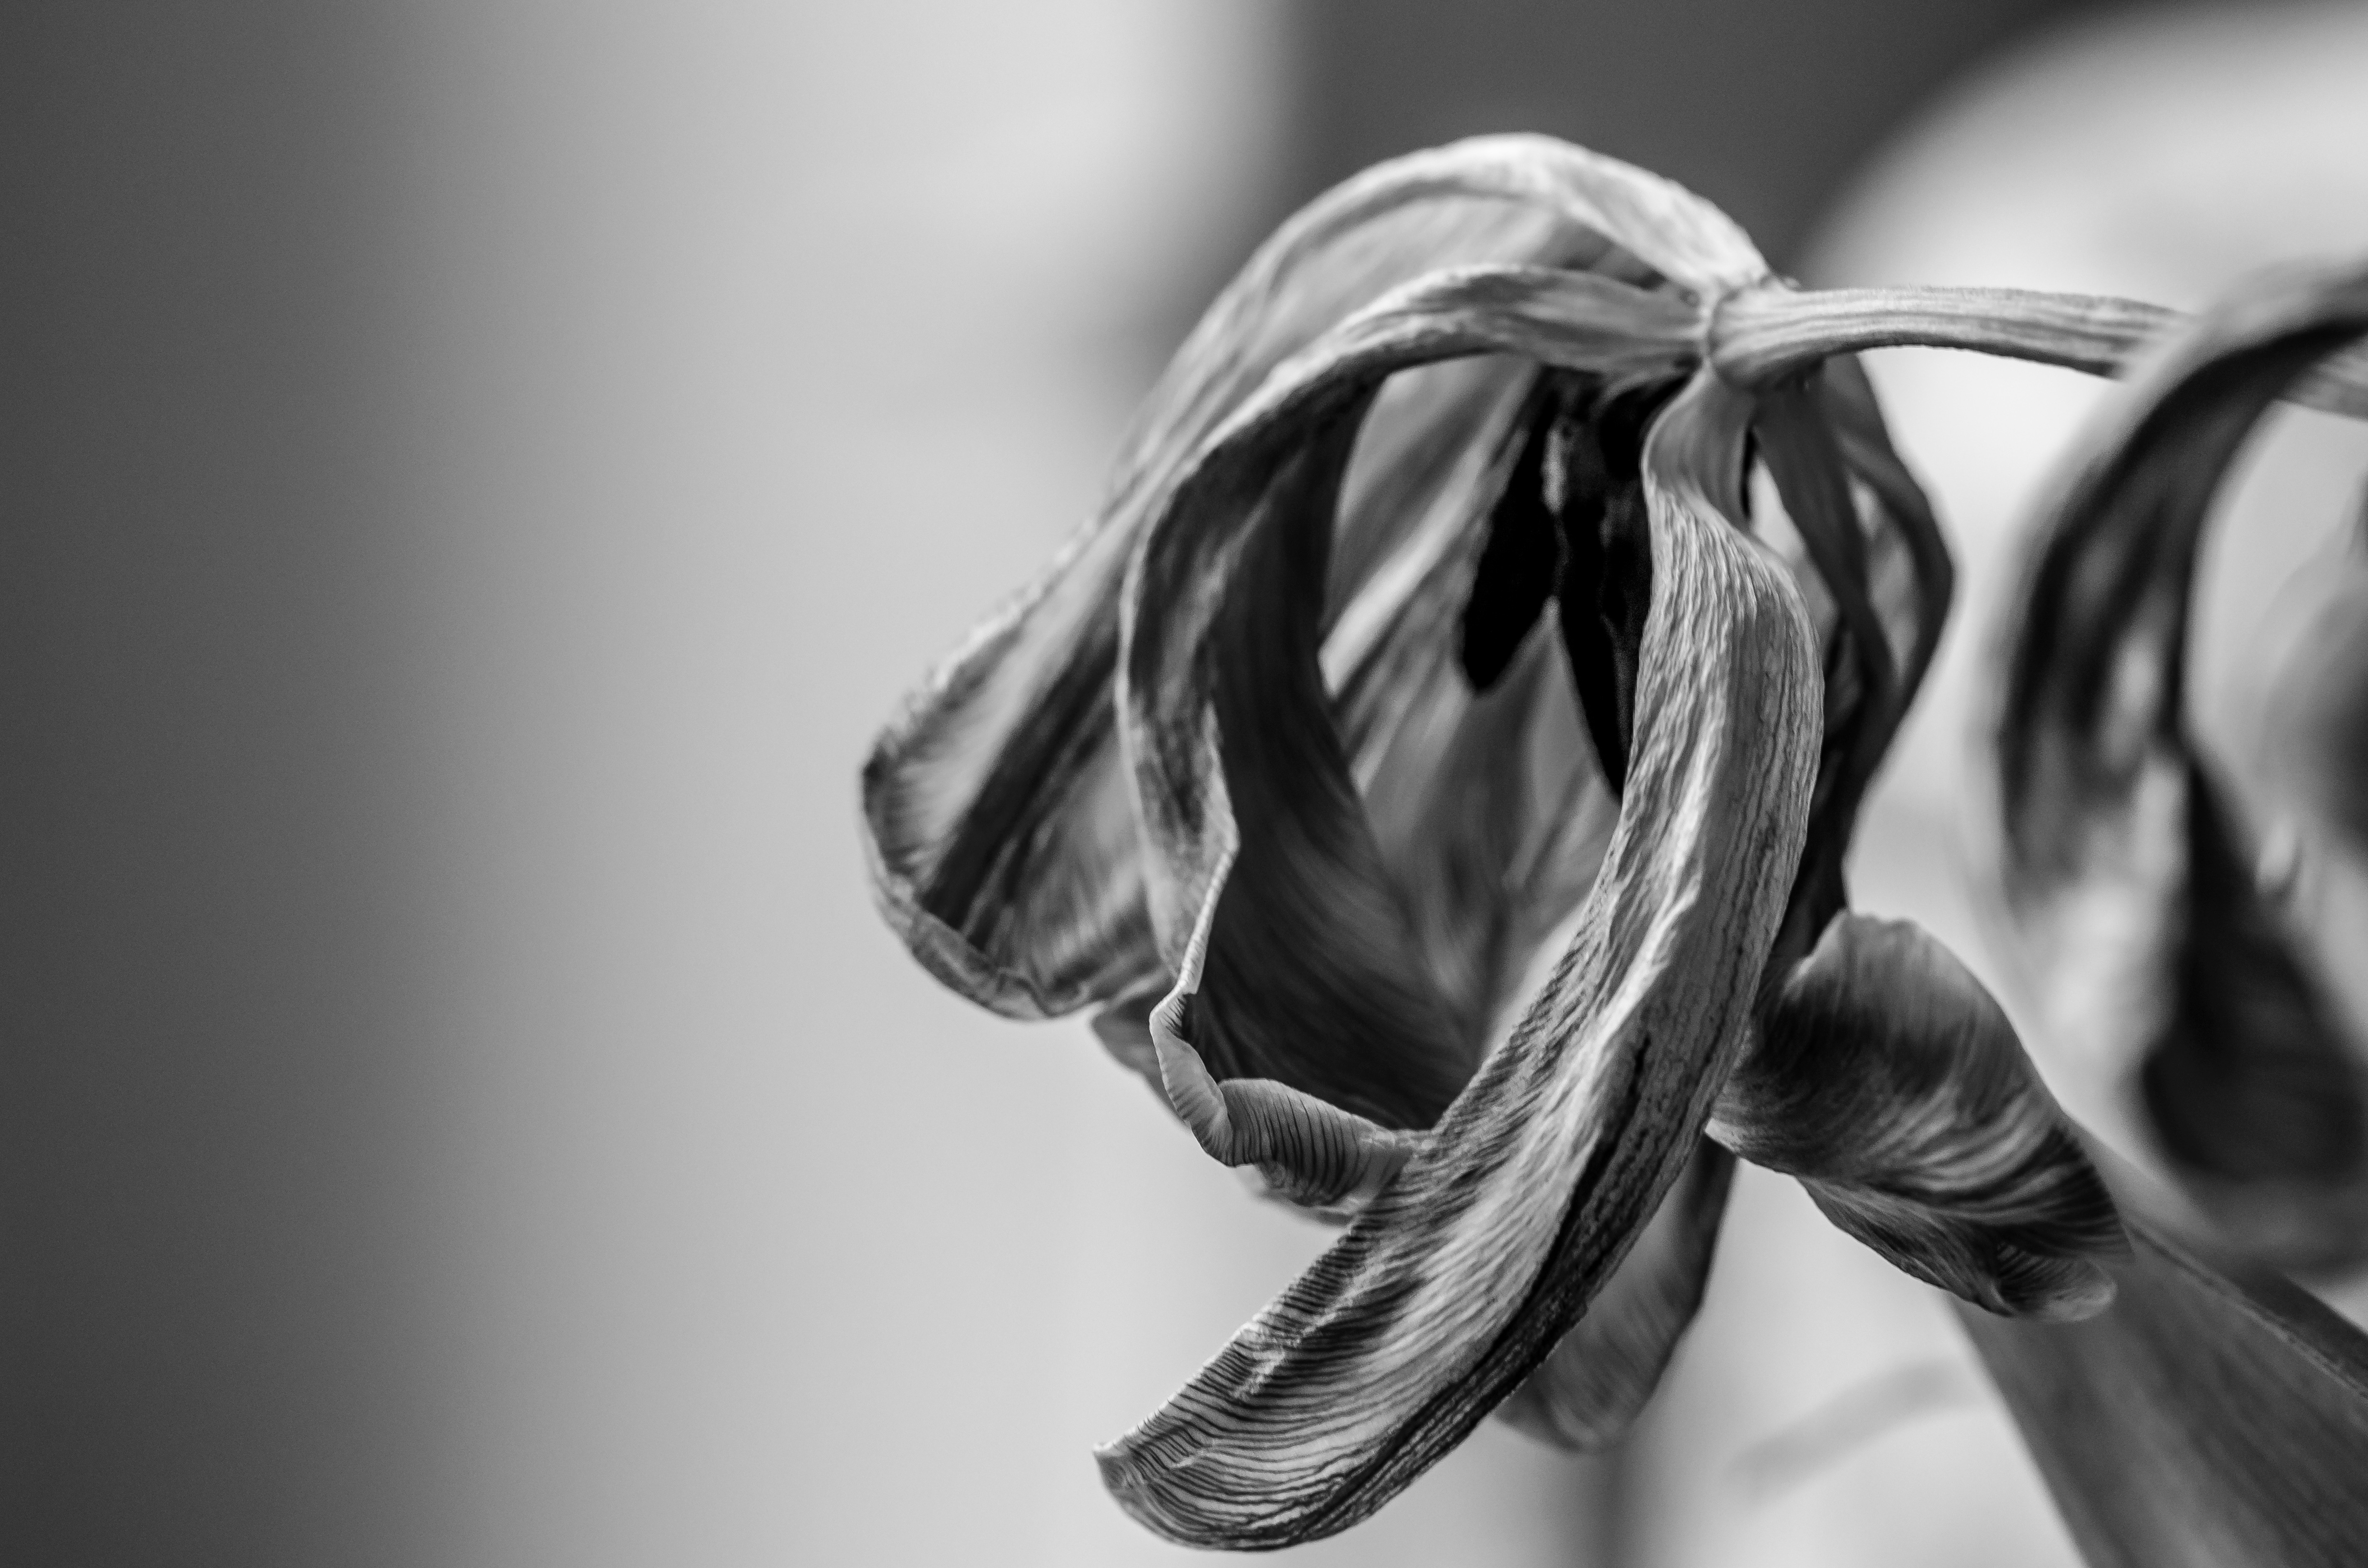
light, black and white, white, photography, flower, spring, black, monochrome, close up, photograph, macro photography, still life photography, monochrome photography